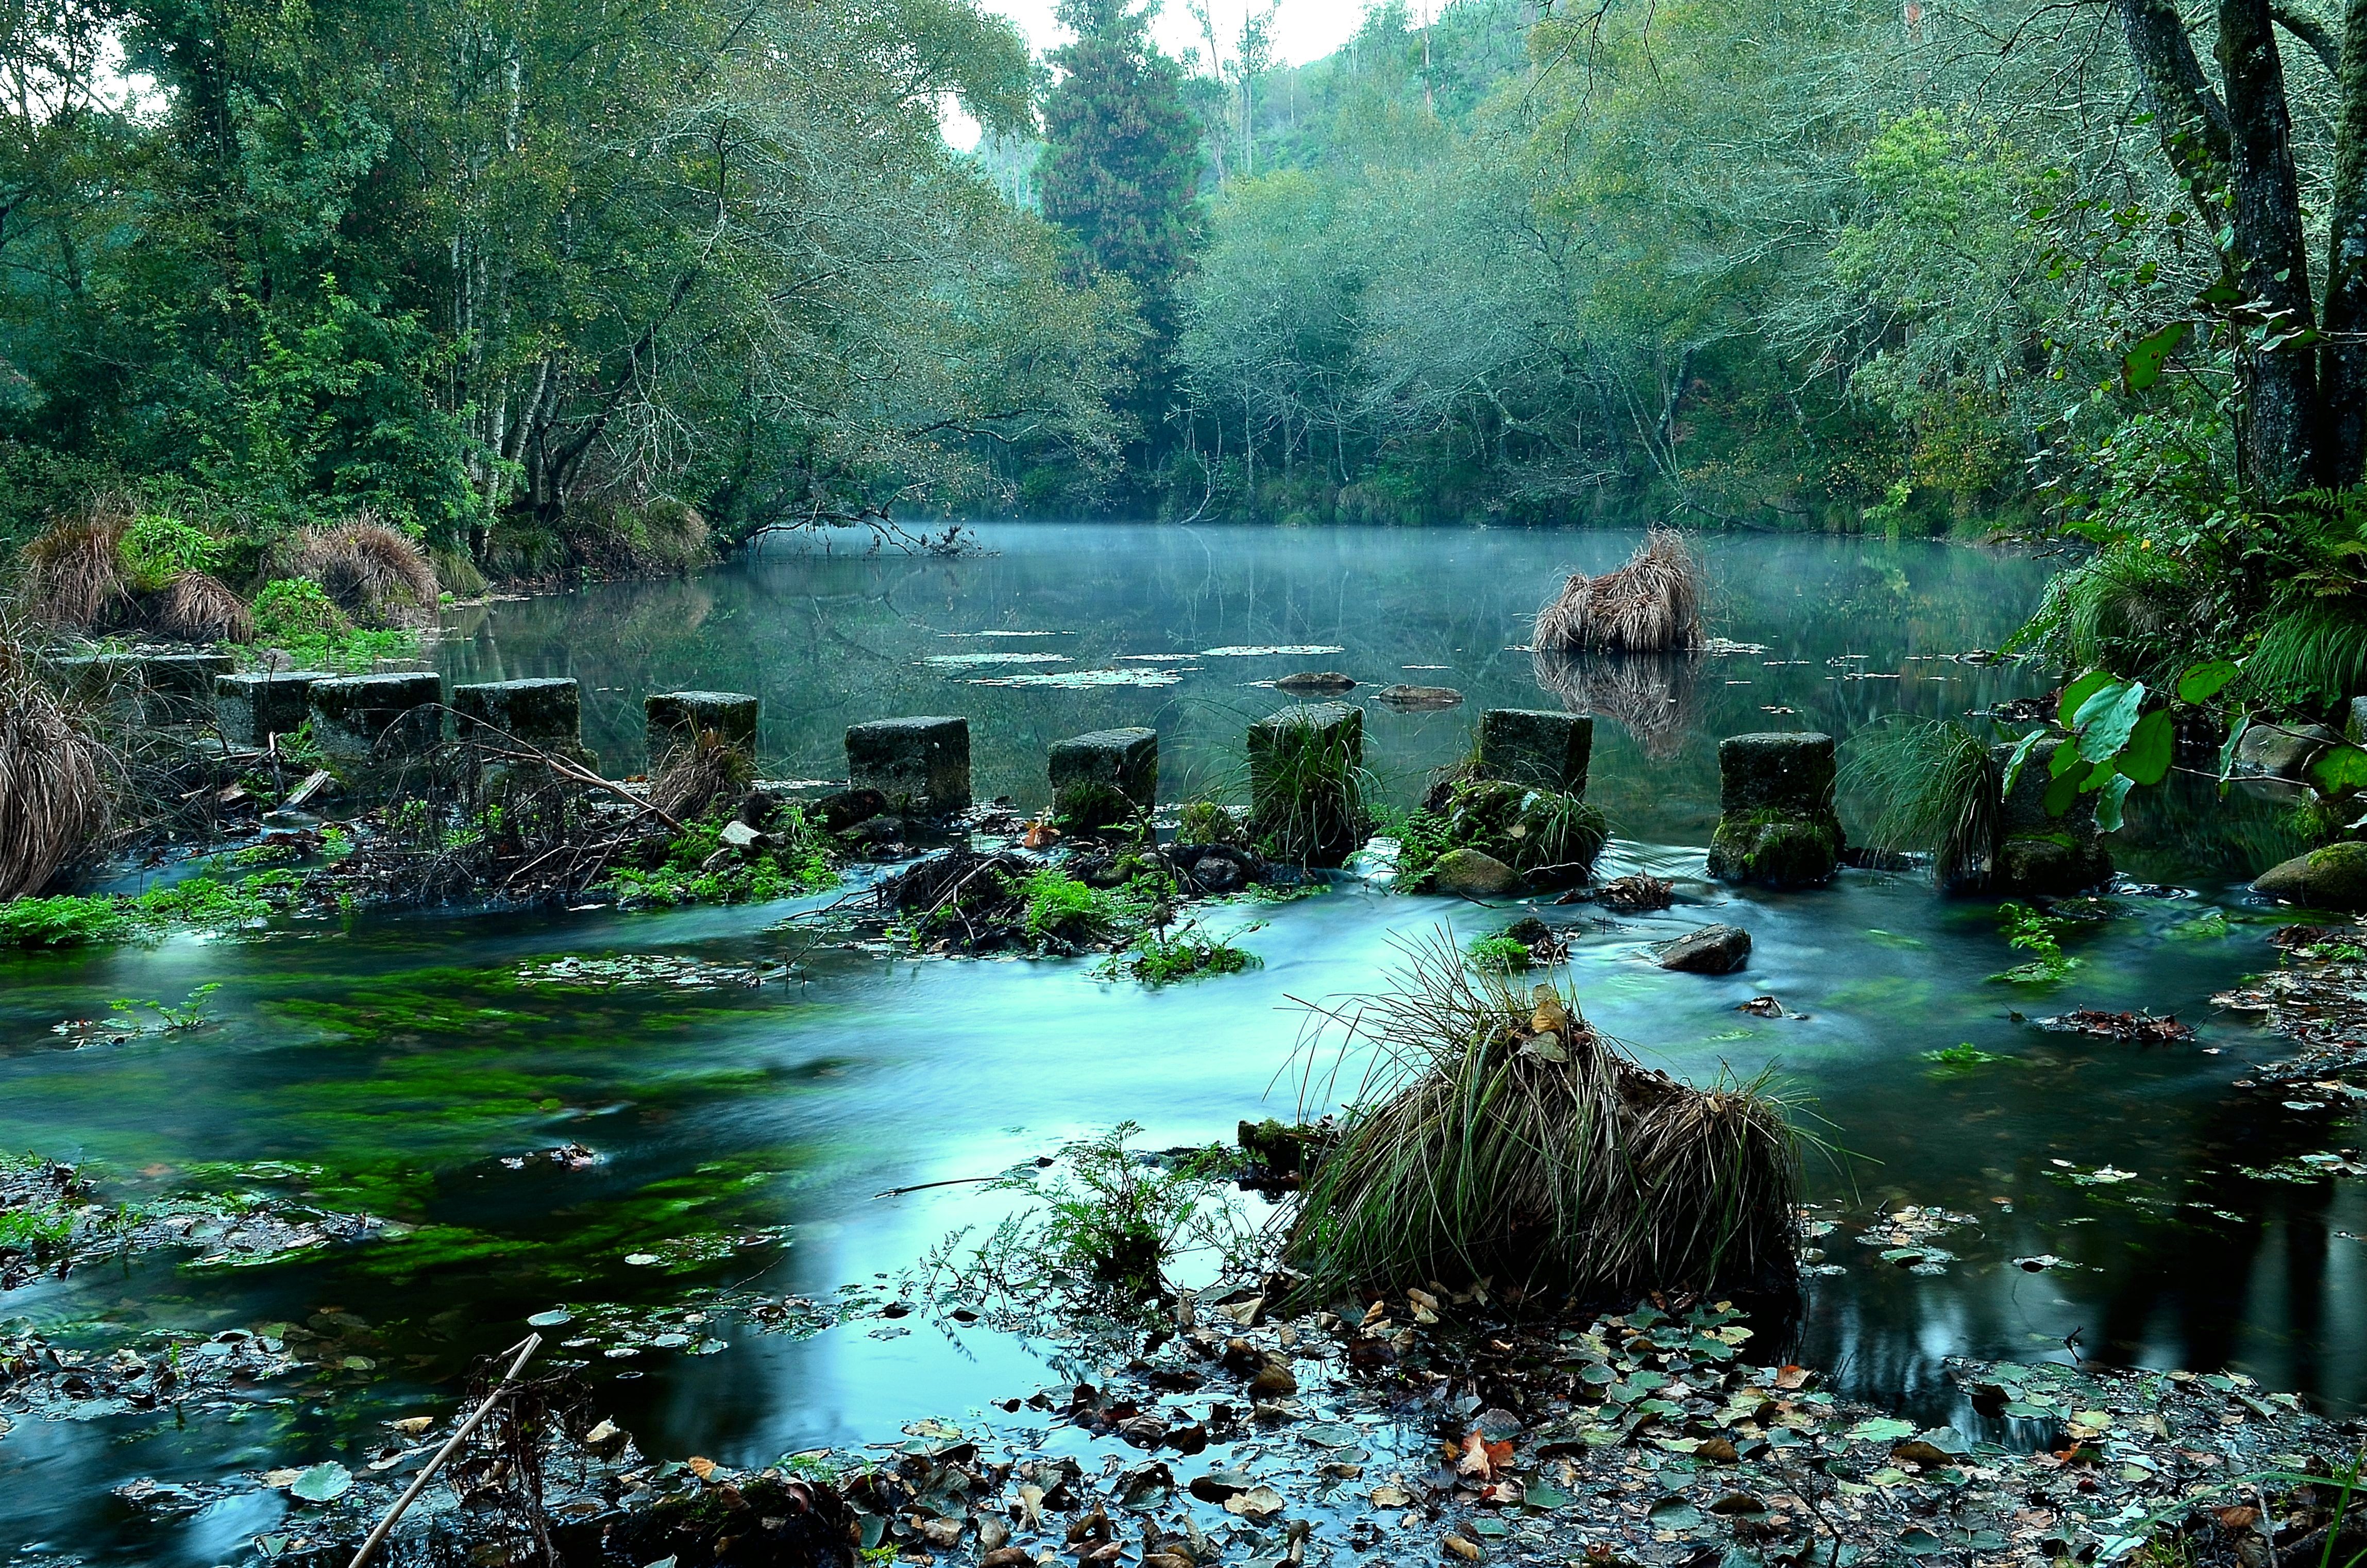
tree, water, nature, forest, waterfall, creek, swamp, wilderness, lake, river, pond, stream, reflection, jungle, rapid, body of water, spain, rainforest, wetland, galicia, pontevedra, woodland, habitat, water feature, ecosystem, watercourse, espana, ggl1, gaby1, pontecaldelas, nikond5100, rioverdugo, sendeirodasalmi asedofoxodolobo, poldras, natural environment, geographical feature